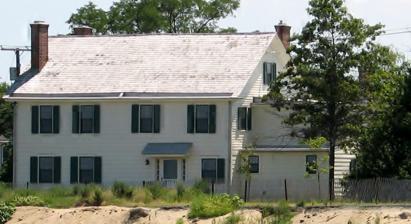
Building: Seabrook–Wilson House
Country: United States of America
Year built: 1750
Historic house in New Jersey, United States United States historic place Seabrook–Wilson House U.S. National Register of Historic Places New Jersey Register of Historic Places Show map of Monmouth County, New Jersey Show map of New Jersey Show map of the United States Location 119 Port Monmouth Road, Port Monmouth, New Jersey Coordinates 40°26′21″N 74°5′35″W / 40.43917°N 74.09306°W / 40.43917; -74.09306 Built 1750 ( 1750 ) NRHP reference No. 74001178 NJRHP No. 2030 Significant dates Added to NRHP October 29, 1974 Designated NJRHP July 1, 1974 The Seabrook–Wilson House (also known as the Whitlock–Seabrook–Wilson Home and nicknamed the Spy House ) is located at 119 Port Monmouth Road in the Port Monmouth section of Middletown Township in Monmouth County, New Jersey , United States. The house was added to the National Register of Historic Places on October 29, 1974, for its significance in social history and transportation. History The original house was built in 1663 by Thomas Whitlock, who came to the North America in 1641, first living in Brooklyn. It no longer exists. It started out as a 1 + 1 ⁄ 2 -story, one-room cabin, and Whitlock lived here with his family. The house was turned into a two-story home by its second owner Thomas Seabrook, who was a patriot in the New Jersey militia. Over the years the Seabrook family added to the original structure. The home stayed in the Seabrook family for a total of 250 years. Listed on the New Jersey and National Registers of Historic Places, the Seabrook–Wilson House is one of the oldest surviving houses in the Bayshore. The Seabrook‐Wilson House began as a small cabin about 1720 and over the years was expanded and altered many times by later generations. By 1896 (photo left) the house had grown to its present size and appearance. For most of its history, the farm on Sandy Hook Bay was home to generations of two prominent Port Monmouth families, the Seabrooks and the Wilsons. Ship owners and captains, a Revolutionary War militia officer, local business owners and investors, and a clergyman were part of these notable families, many of whom served in local government positions. Until the mid-1800s, the Seabrook‐Wilson House stood alone on this stretch of the Bayshore, surround‐ ed by a farm of several hundred acres and salt marsh. With the development of steamboat service and the railroads in the mid‐1800s, the village of Port Monmouth grew up around the steamboat pier and commercial fishing, transforming the area into a bustling port. Tourists flocked to the area for its fresh air, sandy beaches and recreational fishing. By the early 1900s the old Seabrook‐Wilson farmhouse had become an inn for tourists, known first as "Bay Side Manor" and later as "The White House." After almost fifty years as a boarding house and tavern, the Seabrook‐Wilson House stood empty and in severe disrepair by the mid-1960s. Concerned Middletown residents convinced Township officials to purchase the site in 1967 and save the Bayshore landmark from destruction. The Middletown Township Historical Society and, later, the Spy House Museum Corporation, operated the house as a local history museum for over twenty years. In 1998, Middletown Township transferred the property to the County of Monmouth and it became part of the surrounding Bayshore Waterfront Park, which preserves a thriving coastal landscape of salt marsh, dunes, mile of beach and scenic views across the water. Visitors can once again enjoy the historic site and create new memories of Port Monmouth and the Sandy Hook Bay. The house is open to the public from April through October from 1 - 4 p.m. on Sundays only. Spy House In attempting to create interest in the building, in the 1960s part-time caretaker Gertrude Neidlinger fabricated a story that the house was a tavern during the Revolutionary War where British troops were spied on by patriots. There is no evidence that the house was ever a tavern at that time. It was a private home. It remained a private home until the early twentieth century. However, the tale caught on and helped keep local interest in the house, probably aiding in preserving the property. The Spy House Museum, which conducted candlelit ghost tours, was creatively alleged to be "haunted" by its part-time curator, Gertrude Neidlinger. See also National Register of Historic Places listings in Monmouth County, New Jersey List of the oldest buildings in New Jersey References Wikimedia Commons has media related to Seabrook–Wilson House .